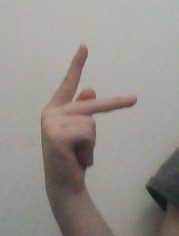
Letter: dha